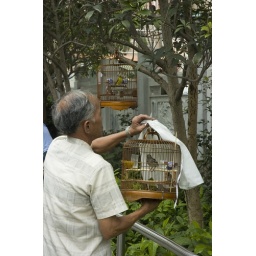
The bird owners hang the cages in the trees so that the birds can enjoy the outdoors.